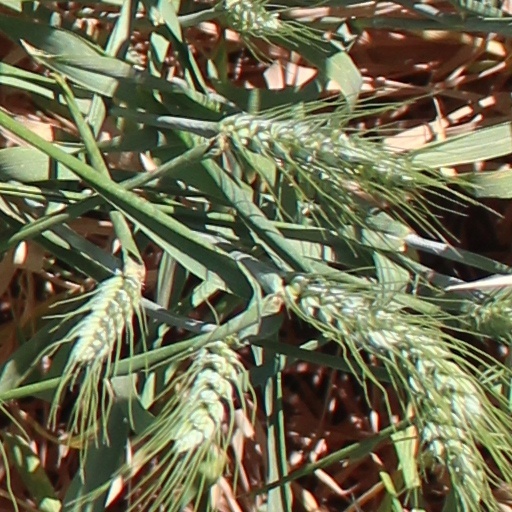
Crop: wheat